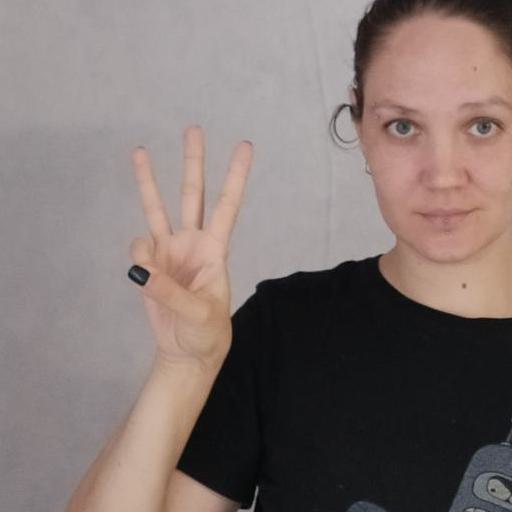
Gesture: three